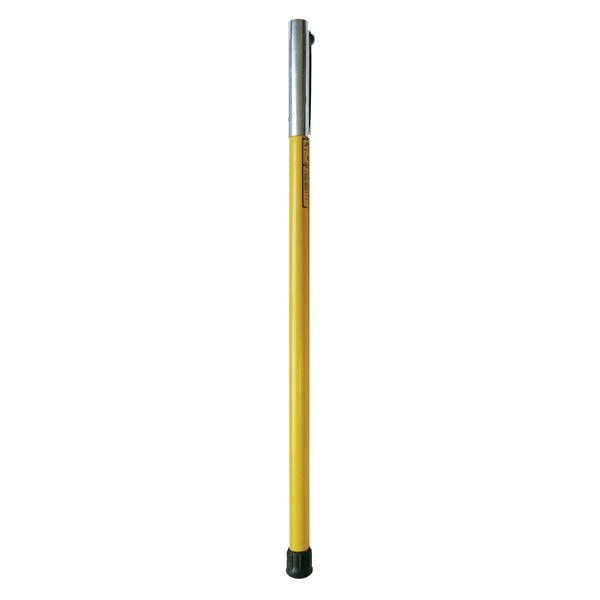
FG Series 6-foot Base Pole
FG Series 6-foot Base Pole
Brand: Jameson
Category: Business & Industrial > Advertising & Marketing > Trade Show Displays > Panoramas